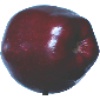
Label: red_delicious_apple